Battle of Miajadas

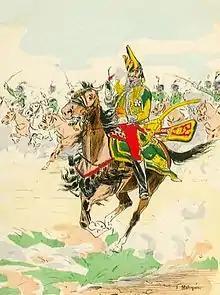
General Count de Lasalle, one of the most talented French cavalry commanders, led the pursuit of the Spanish army ahead of his cavalry division.

The battle of Miajadas took place on 21 March 1809 in Miajadas, Spain, and saw the Spanish cavalry led by General Henestrosa ambush the 10th French Horse Chasseurs Regiment commanded by Colonel Subervie. The French troopers suffered heavy losses when the two Spanish cavalry regiments charged them by the flank.